Ontario Highway 8

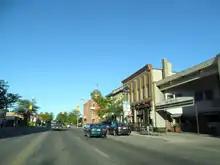
A road travels through a Main Street, with wall-to-wall buildings under a blue sky

Highway8 is a route that connects the shores of Lake Huron at Goderich with the head of Lake Ontario in Hamilton. Portions of the highway through Goderich, Clinton, Seaforth, Mitchell and Stratford are locally maintained under a Connecting Link Agreement with the provincial government.